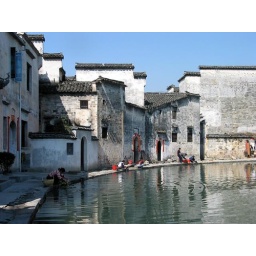
Washing clothes in the buffalo stomoch lake